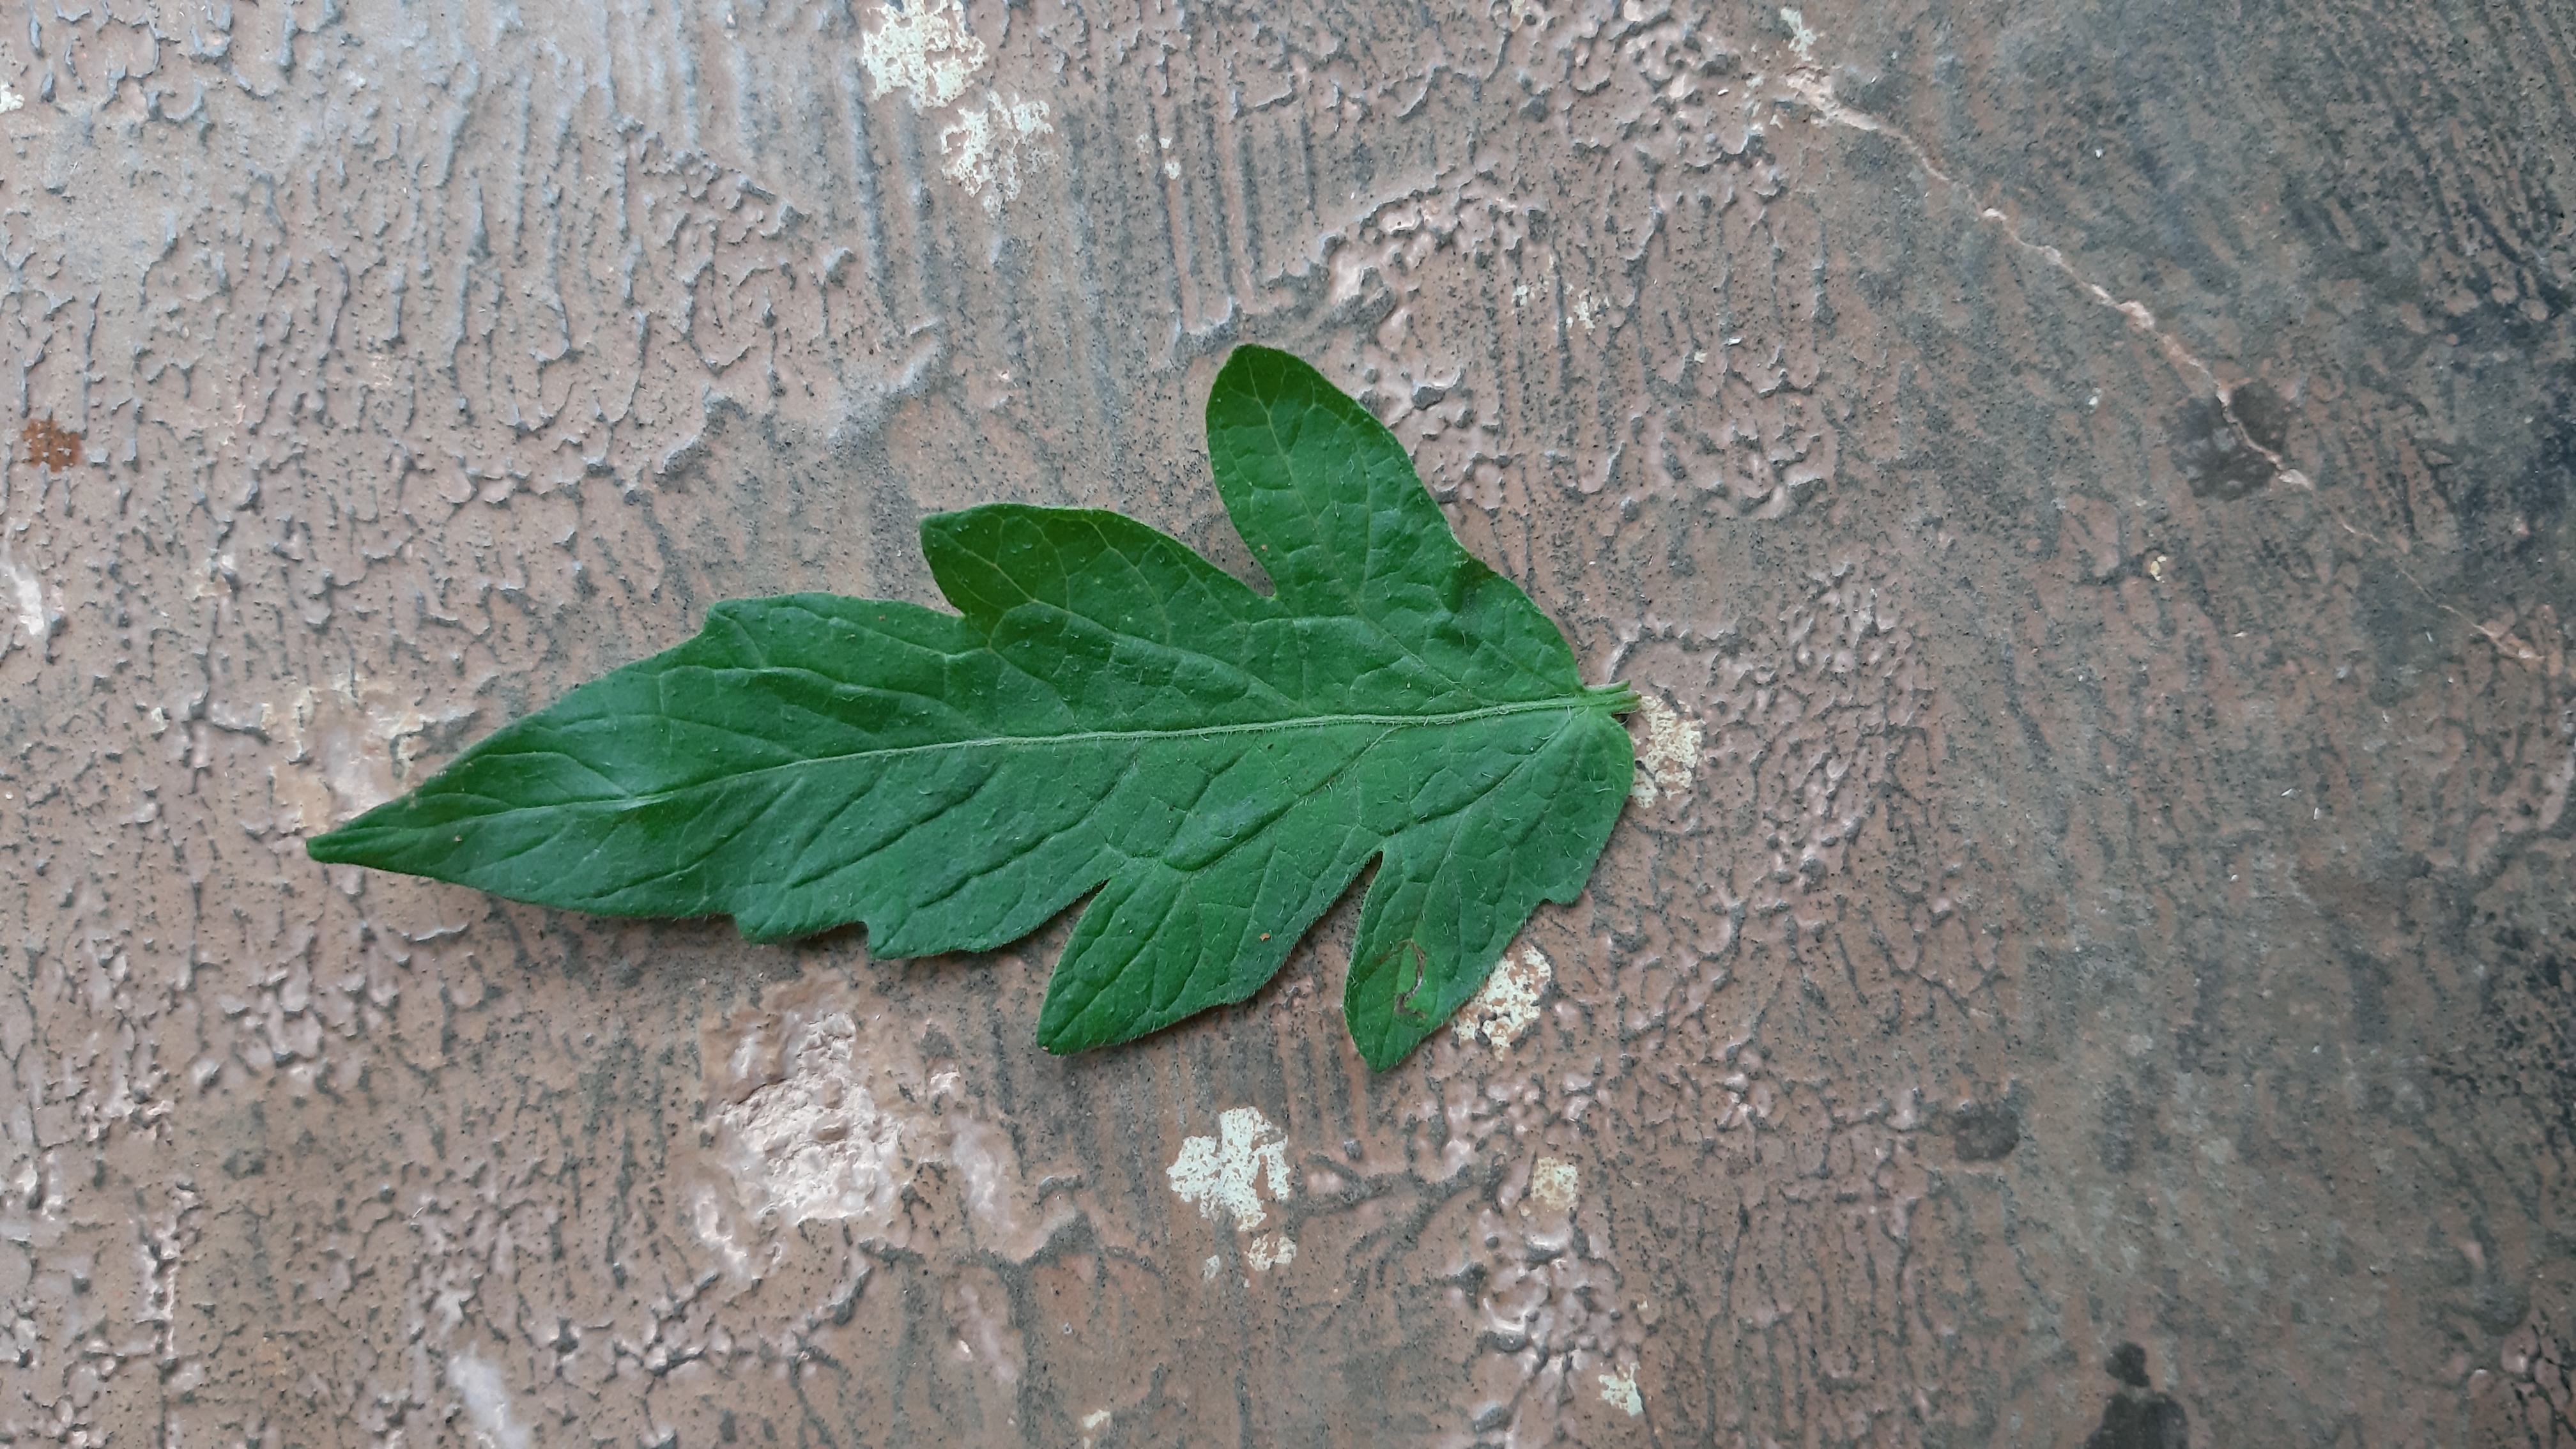
Plant: Tomato